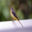
Label: bird